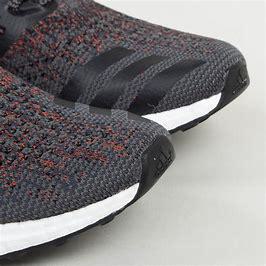
Brand: Adidas
Model: Ultraboost Uncaged